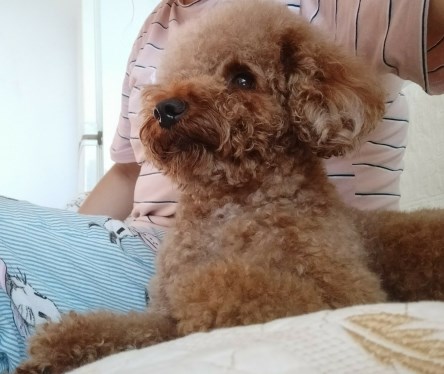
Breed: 7449-n000128-teddy